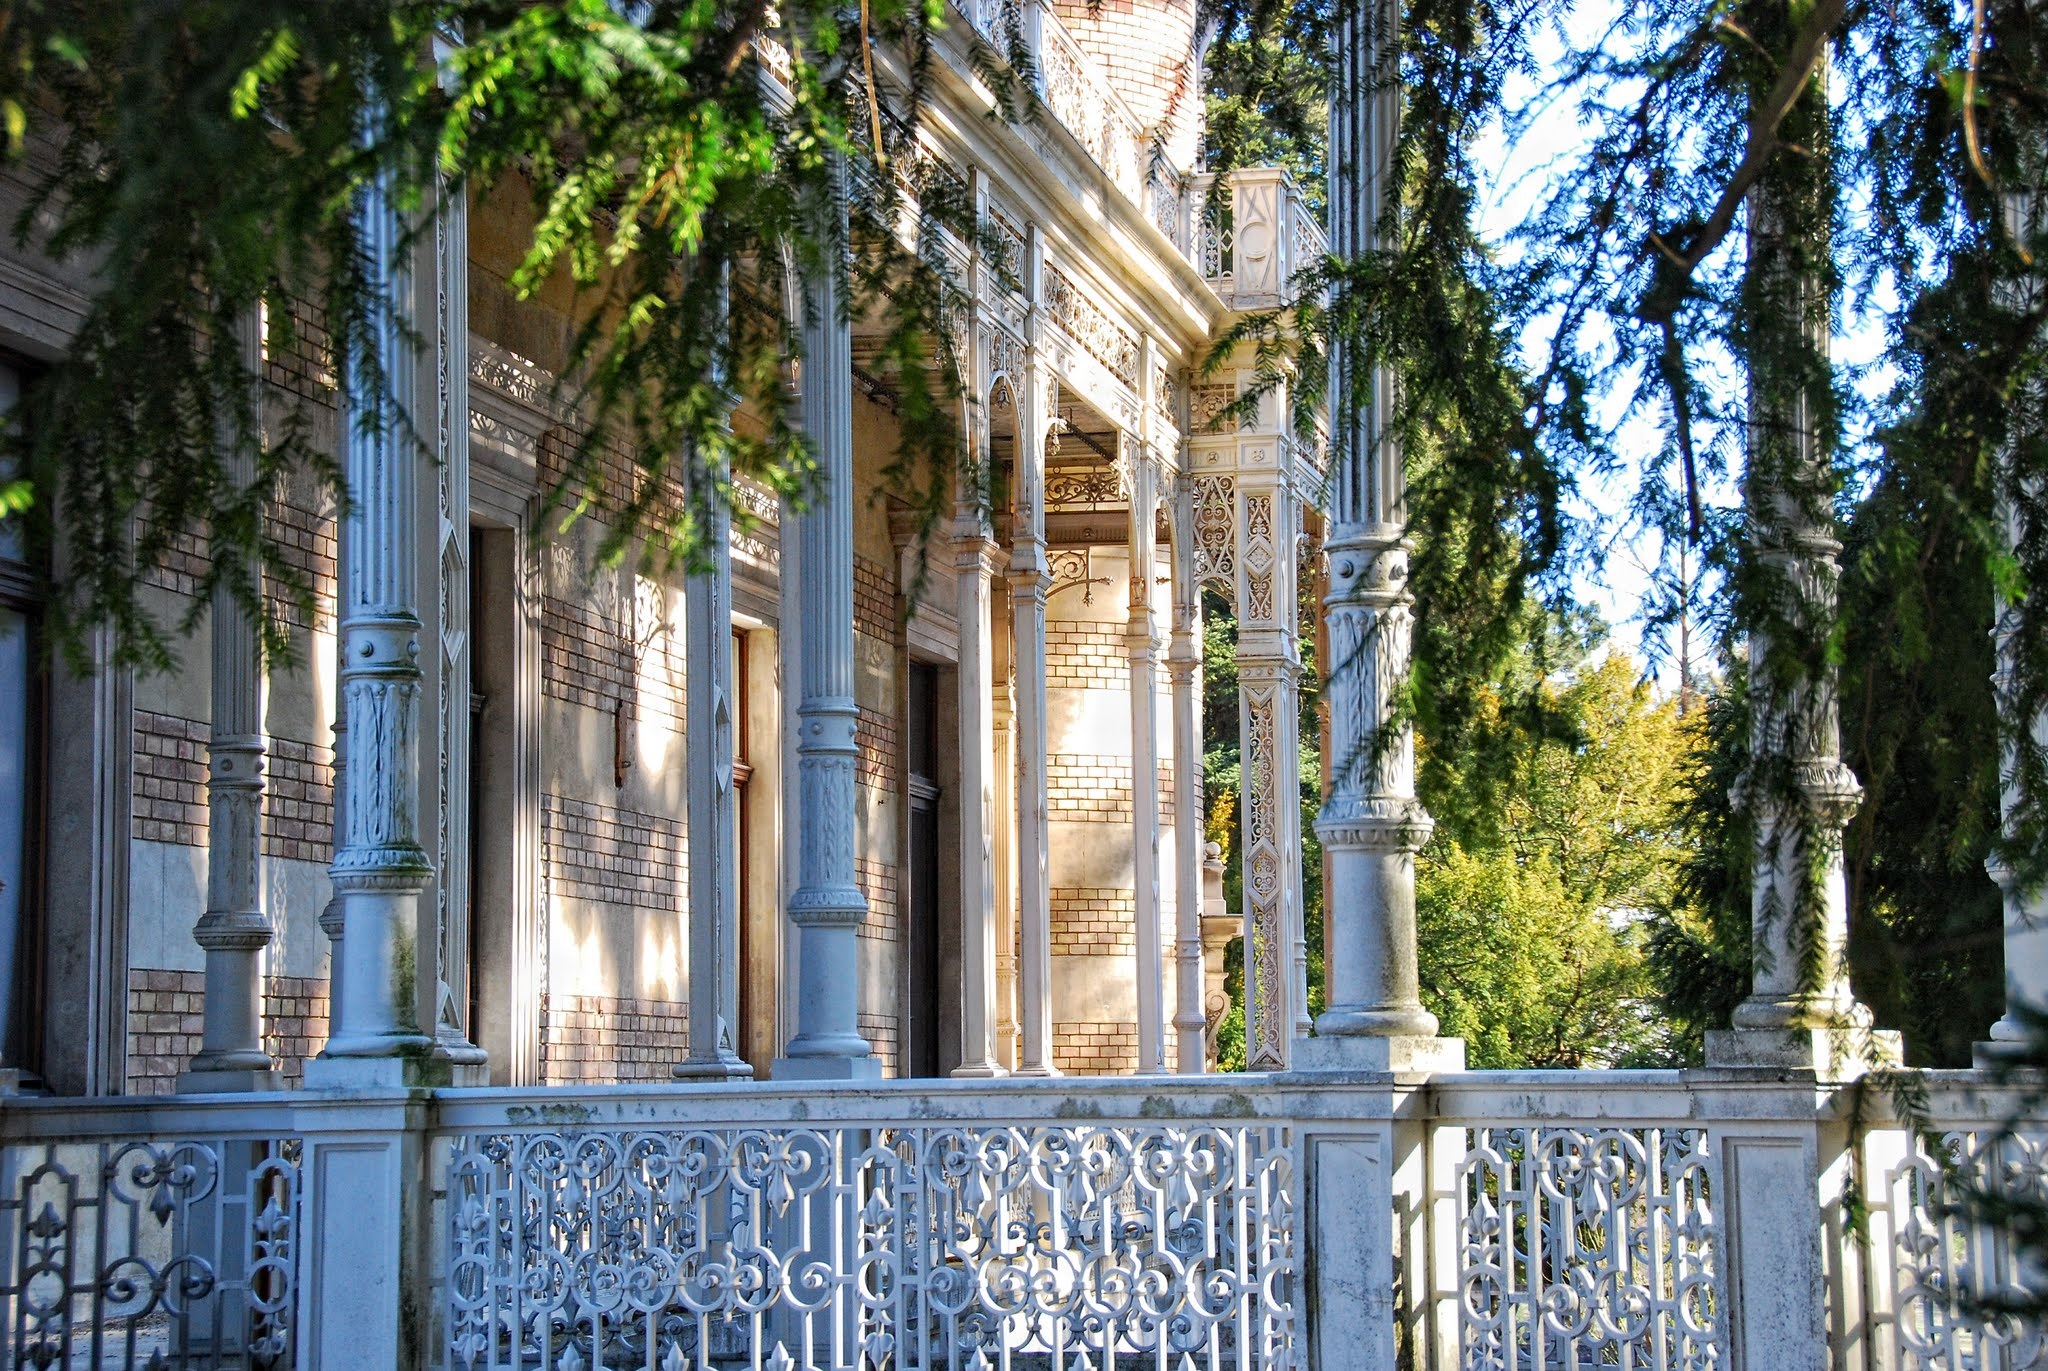
tree, architecture, mansion, house, palace, stone, facade, cathedral, place of worship, vienna, estate, mood, neighbourhood, lainzer tiergarten, hermes villa, urban area, lainz